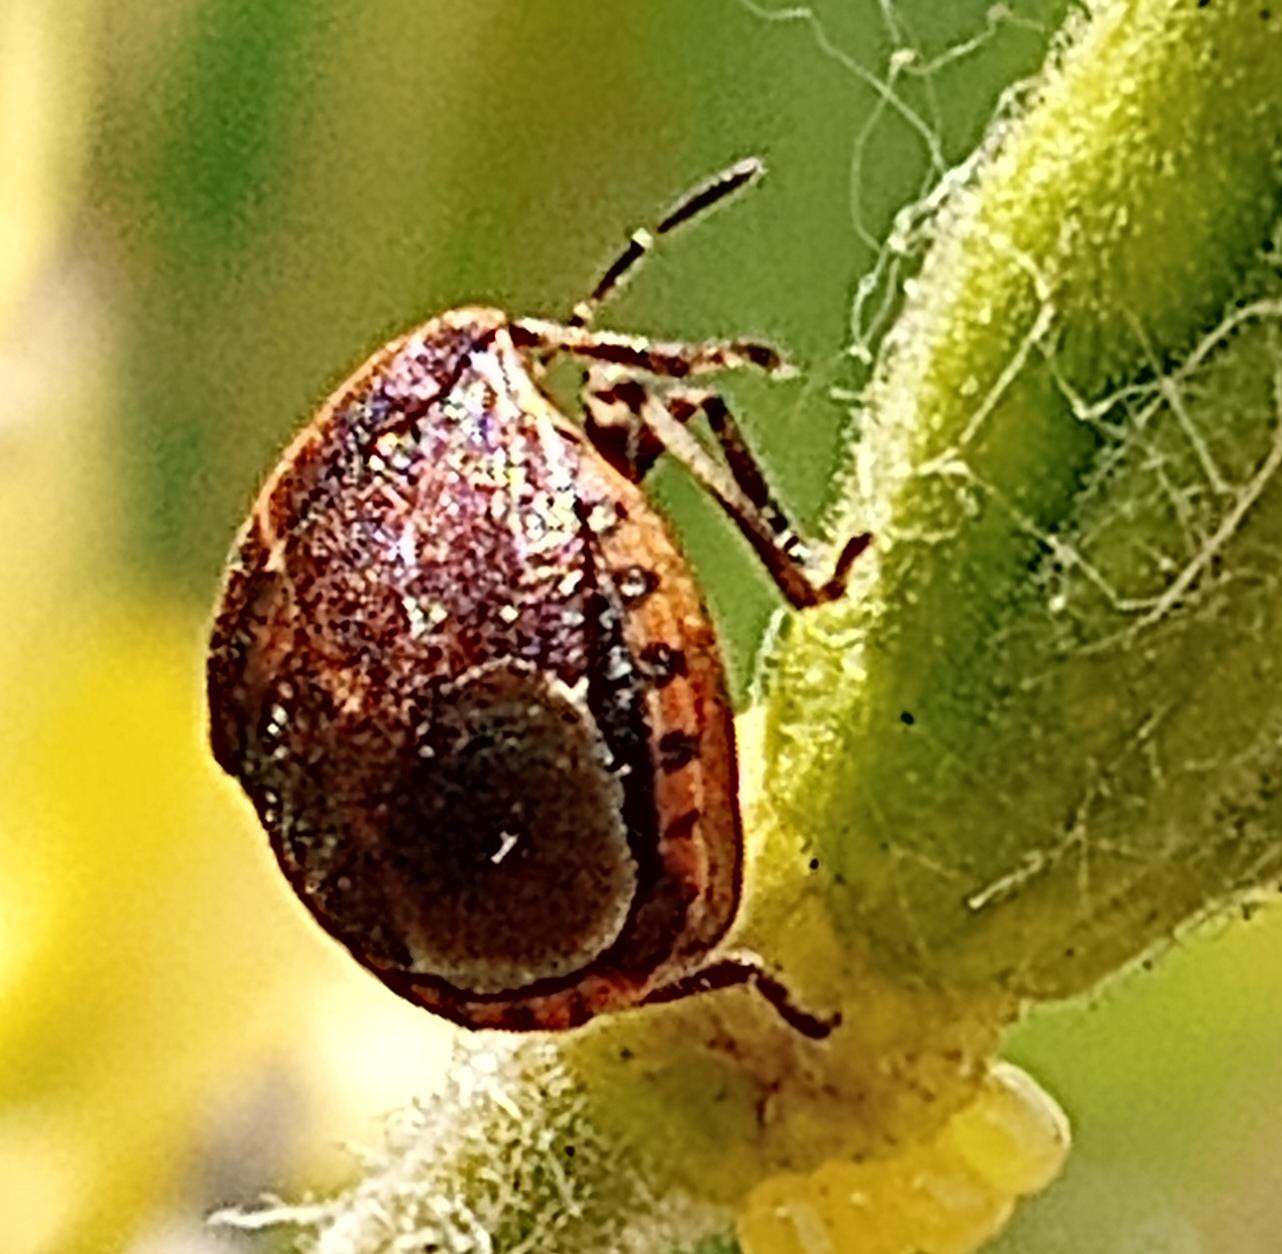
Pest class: stink_bug